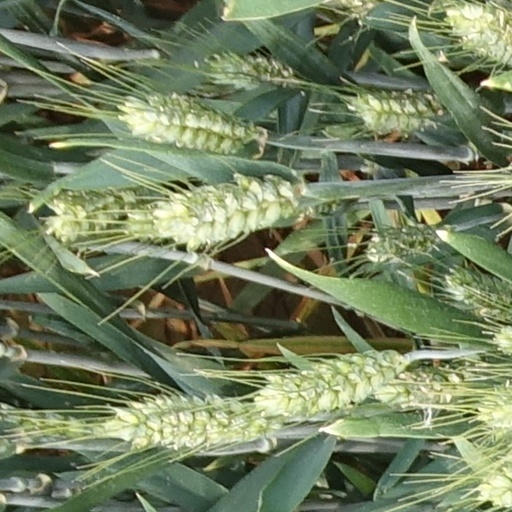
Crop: wheat